Anymachen Tibetan Culture Center

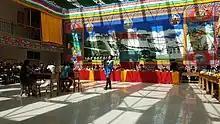
Students perform for teachers on Teachers' Day at Anymachen Tibetan Culture Center

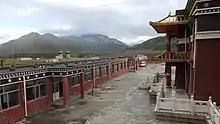
Anymachen Tibetan Culture Center consists of classrooms, dormitories for students and teachers, a dining hall, and an assembly hall, arranged around a multi-story Buddhist temple.

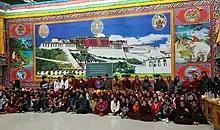
Students and teachers at Anymachen Tibetan Culture Center gather for a Teachers' Day group photo in 2016

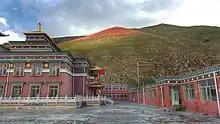
Anymachen Tibetan Culture Center main temple, assembly hall and dorms, in the town of Tawo Zholma (Xiadawu)

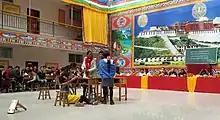
Students perform a humorous skit for teachers on Teachers' Day

The Anymachen Tibetan Culture Center is a school for boys in Qinghai China. It was founded in Zhandetan, a remote rural area near the town of Tawo Zholma, (Xiadawu) in Maqên County of the Golog Tibetan Autonomous Prefecture at the foot of a mountain glacier of the Amne Machin, by Tserin Lhagyal, Rinpoche of Guri Monastery, in the Nyingma tradition, who patiently cultivated Chinese officials over a period of years and gained permission to establish the school. Donations totaling $3 million were raised throughout China with 80% of the funds being donated by Han people who support Tibetan Buddhism. The small student body, young Tibetans from rural backgrounds, some orphans, study Tibetan language and culture, as well as Mandarin and English. A girls schools required fundraising and a separate building. As of 2016, both boys and girls were in attendance at the school.